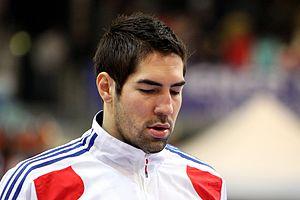
Nikola Karabatic, né Nikola Karabatić le 11 avril 1984 à Niš en Yougoslavie, est un joueur français de handball d'origine croate par son père Branko Karabatić et serbe par sa mère Lala Karabatic. Il évolue au poste d'arrière gauche ou de demi-centre en équipe de France et au club du Paris Saint-Germain. 17 fois champion de France, d'Allemagne et d'Espagne en 18 saisons, il est également détenteur de trois Ligues des champions, en 2003 avec Montpellier, en 2007 avec Kiel et en 2015 avec Barcelone.